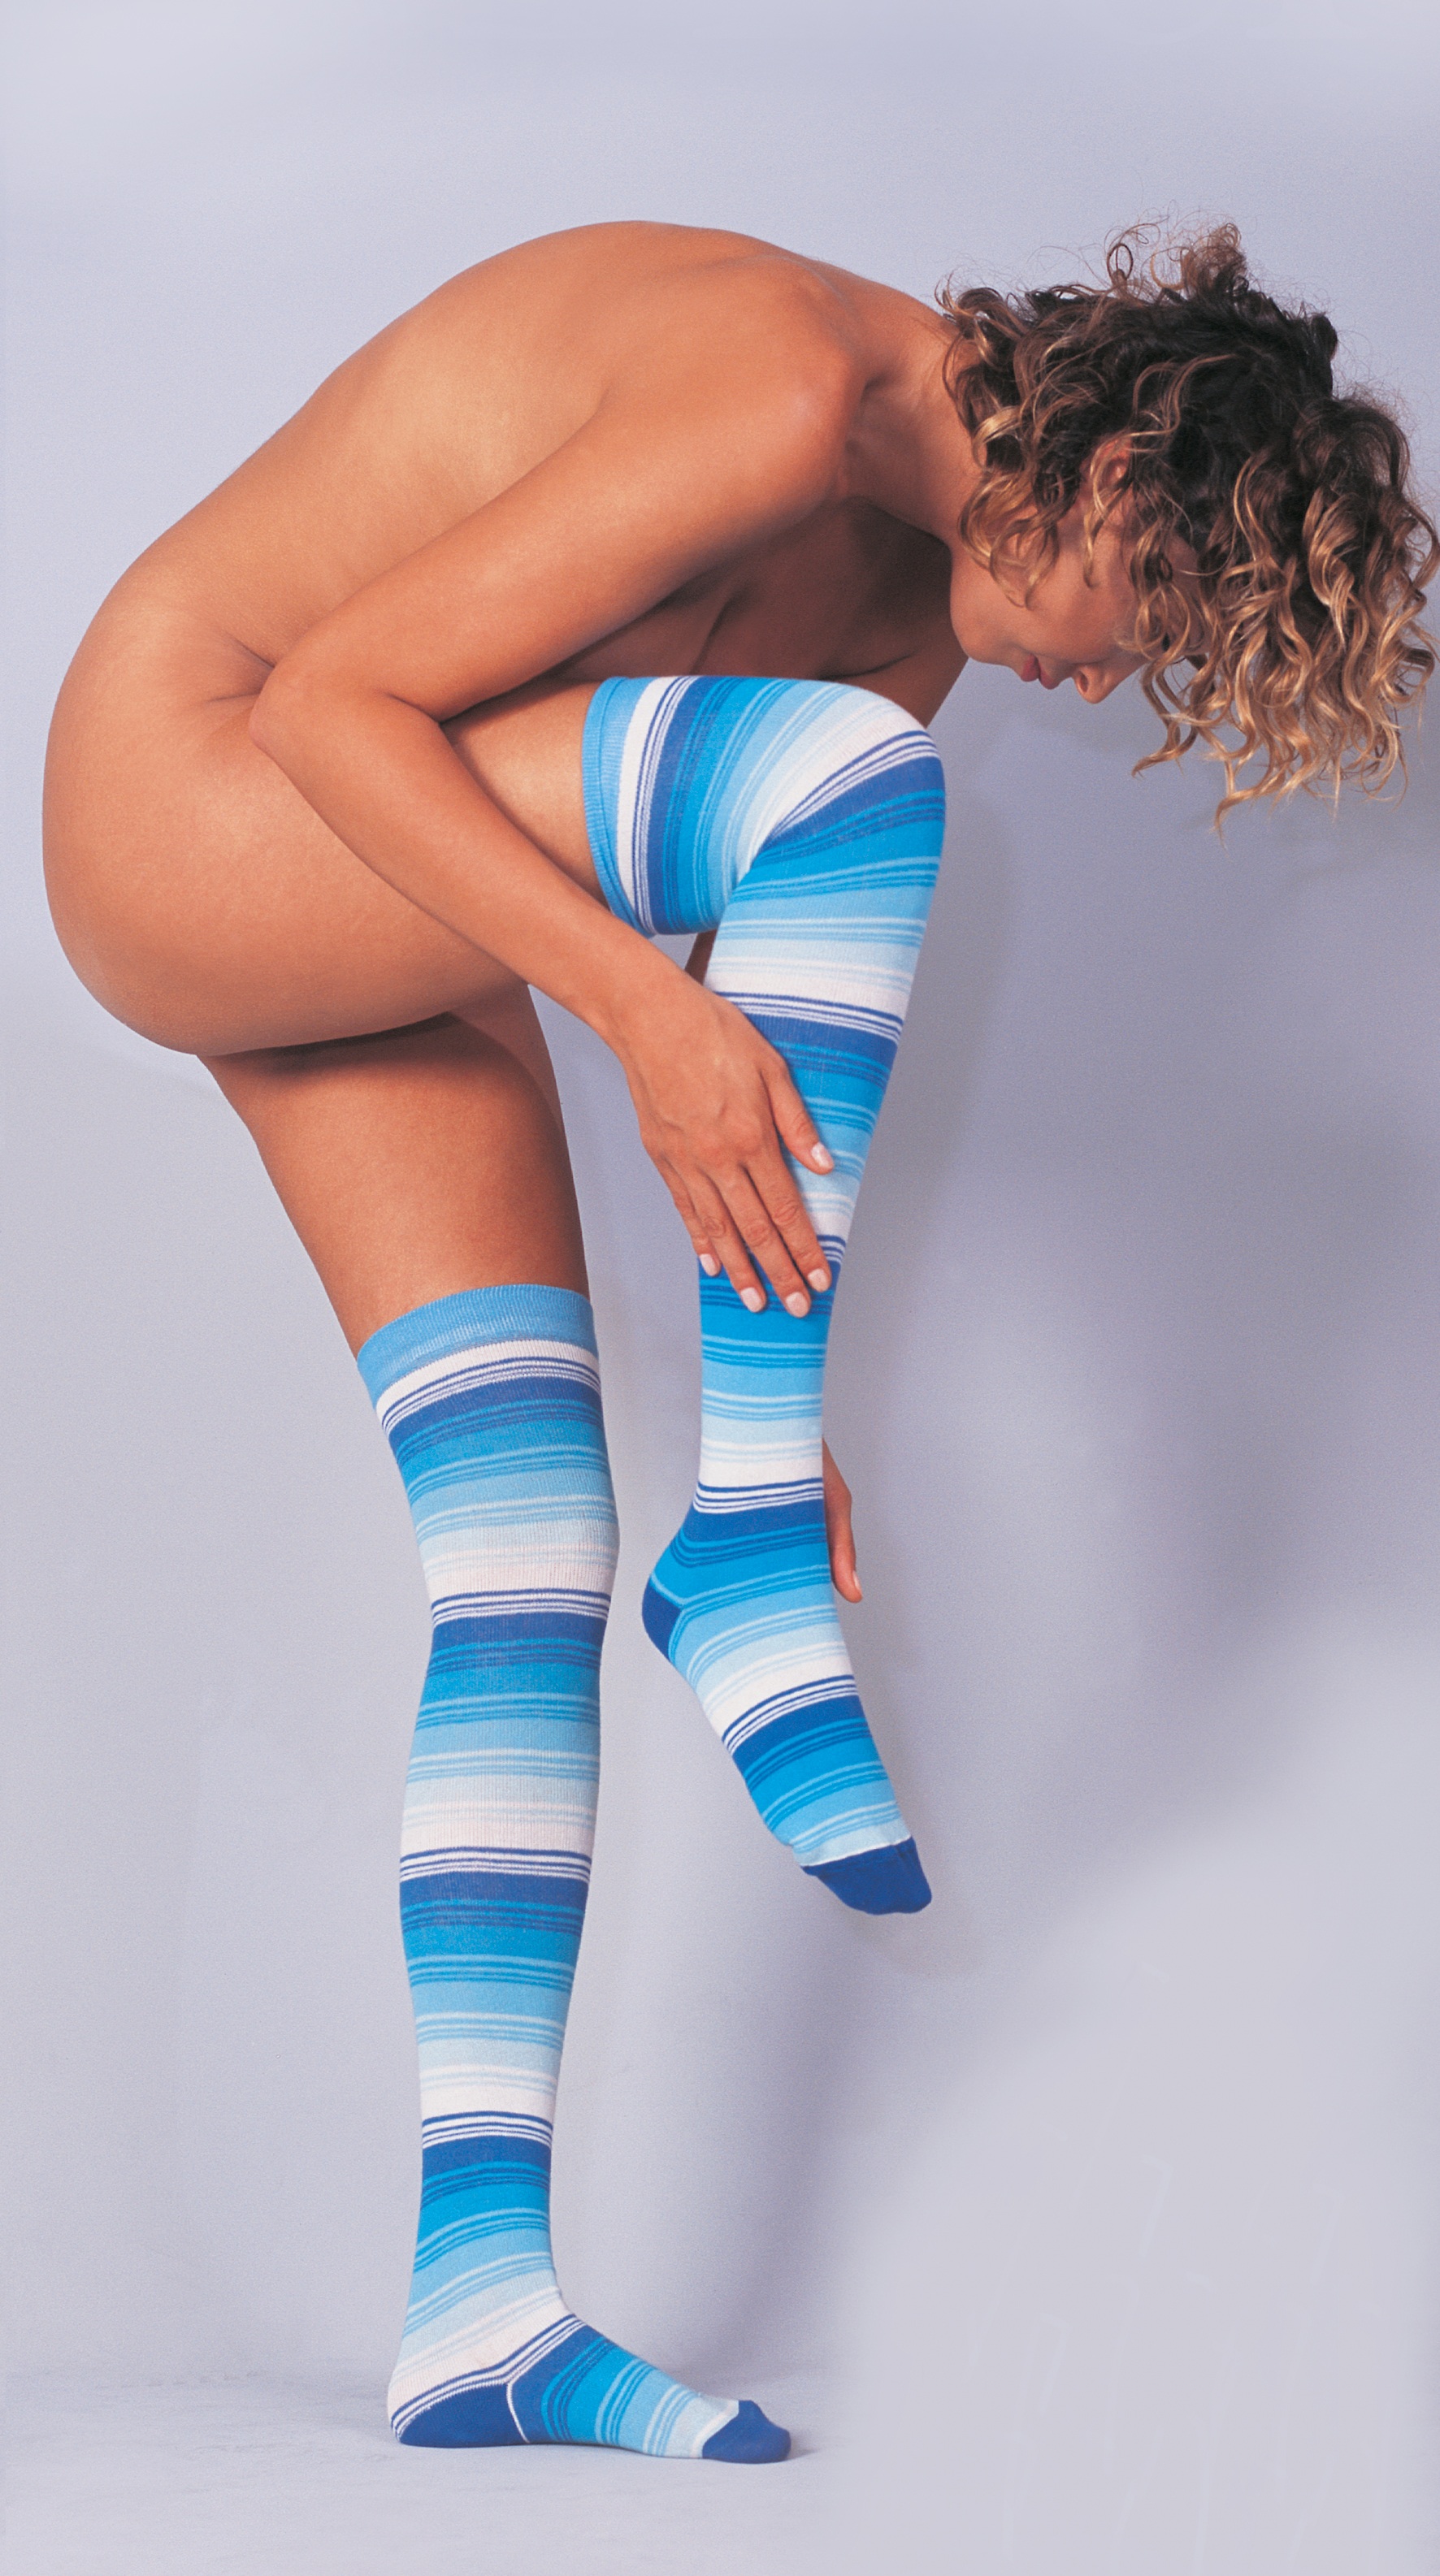
leg, blue, clothing, arm, muscle, mannequin, thigh, naked, socks